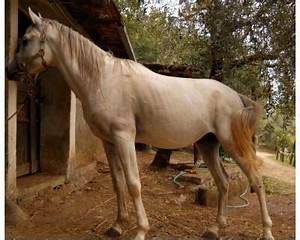
Label: cavallo